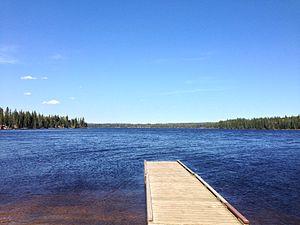
Le parc provincial de Duck Mountain est un parc provincial du Manitoba. Il a une superficie de 1 424 km² et a été créé en 1961.